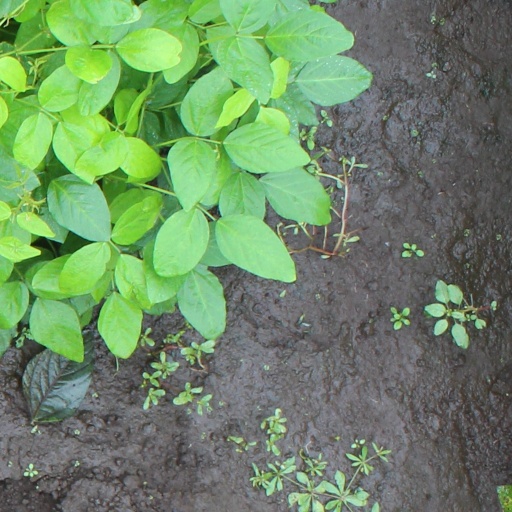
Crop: soybean